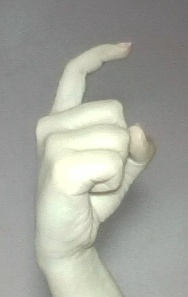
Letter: ra